Children's Park (film)

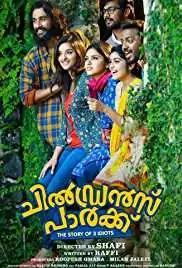
Theatrical release poster

Children's Park is a 2019 Indian Malayalam comedy film. It was directed by Shafi and written by Rafi. The film stars Vishnu Unnikrishnan, Sharaf U Dheen, Dhruvan, Manasa Radhakrishnan, Gayathri Suresh and Sowmya Menon. It was produced by Roopesh Omana and Milan Jaleel under Cochin Films.